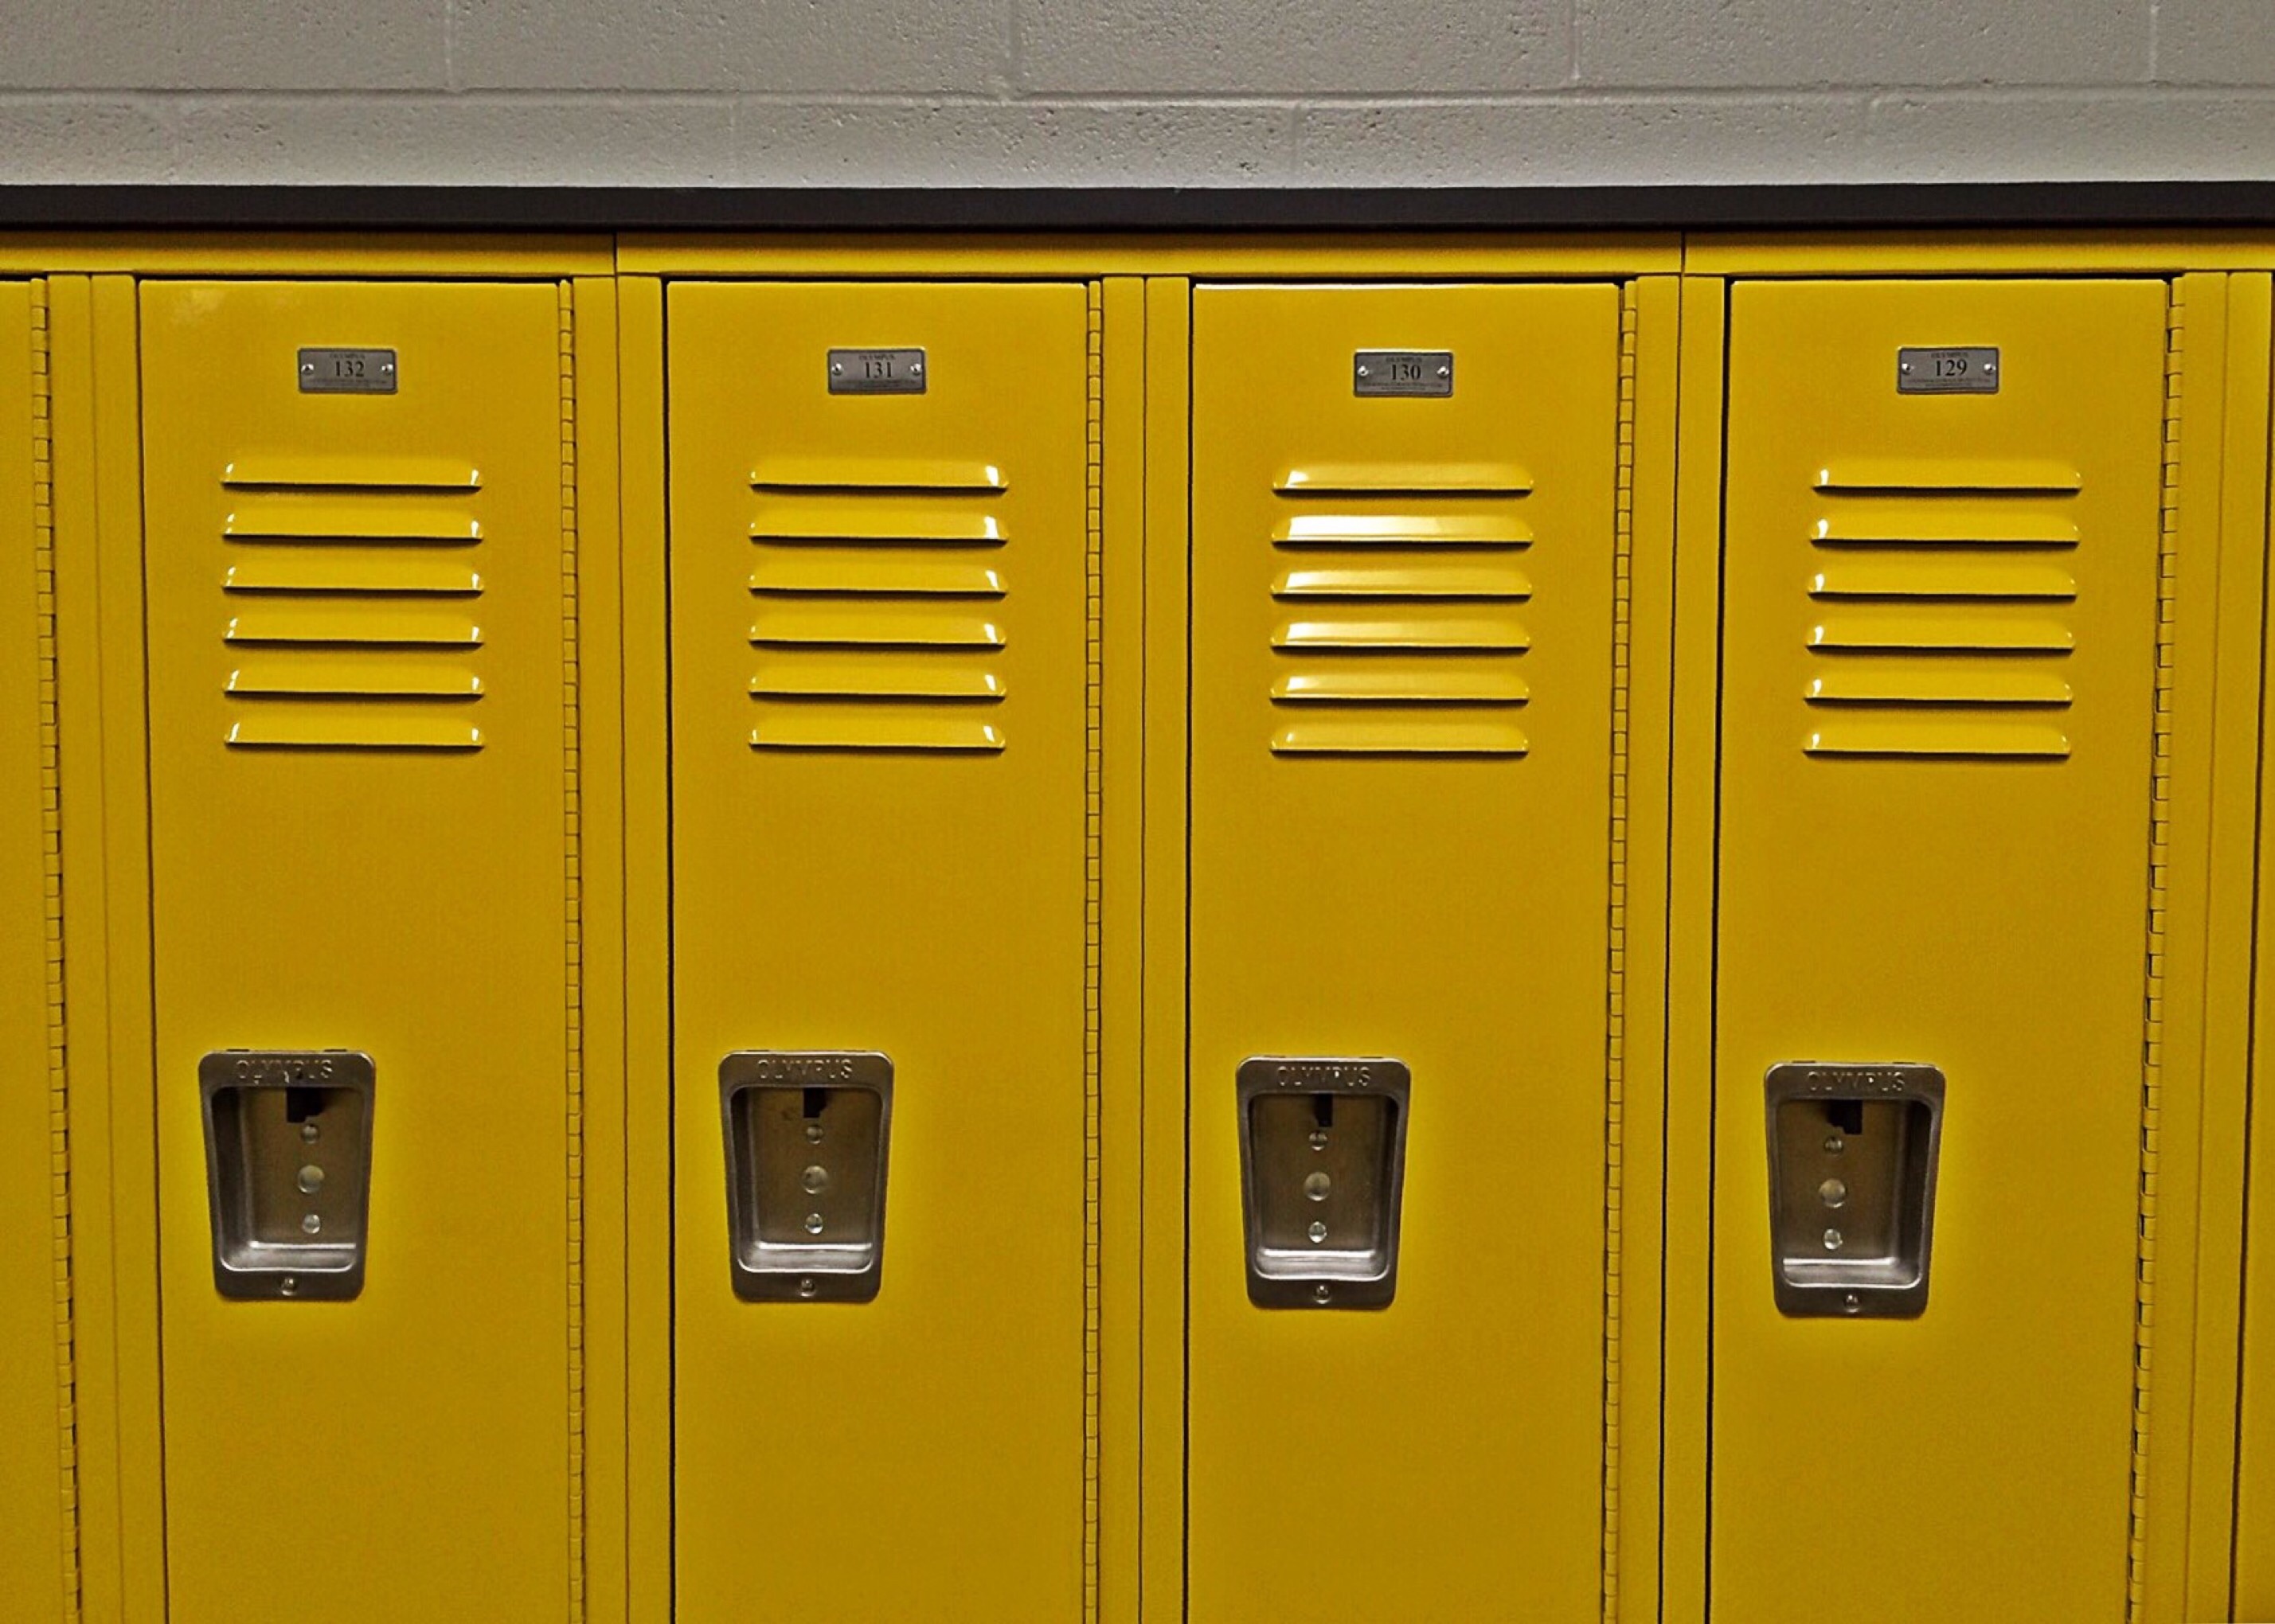
student, furniture, yellow, door, education, school, cupboard, locker, lockers, filing cabinet